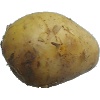
Label: white_potato